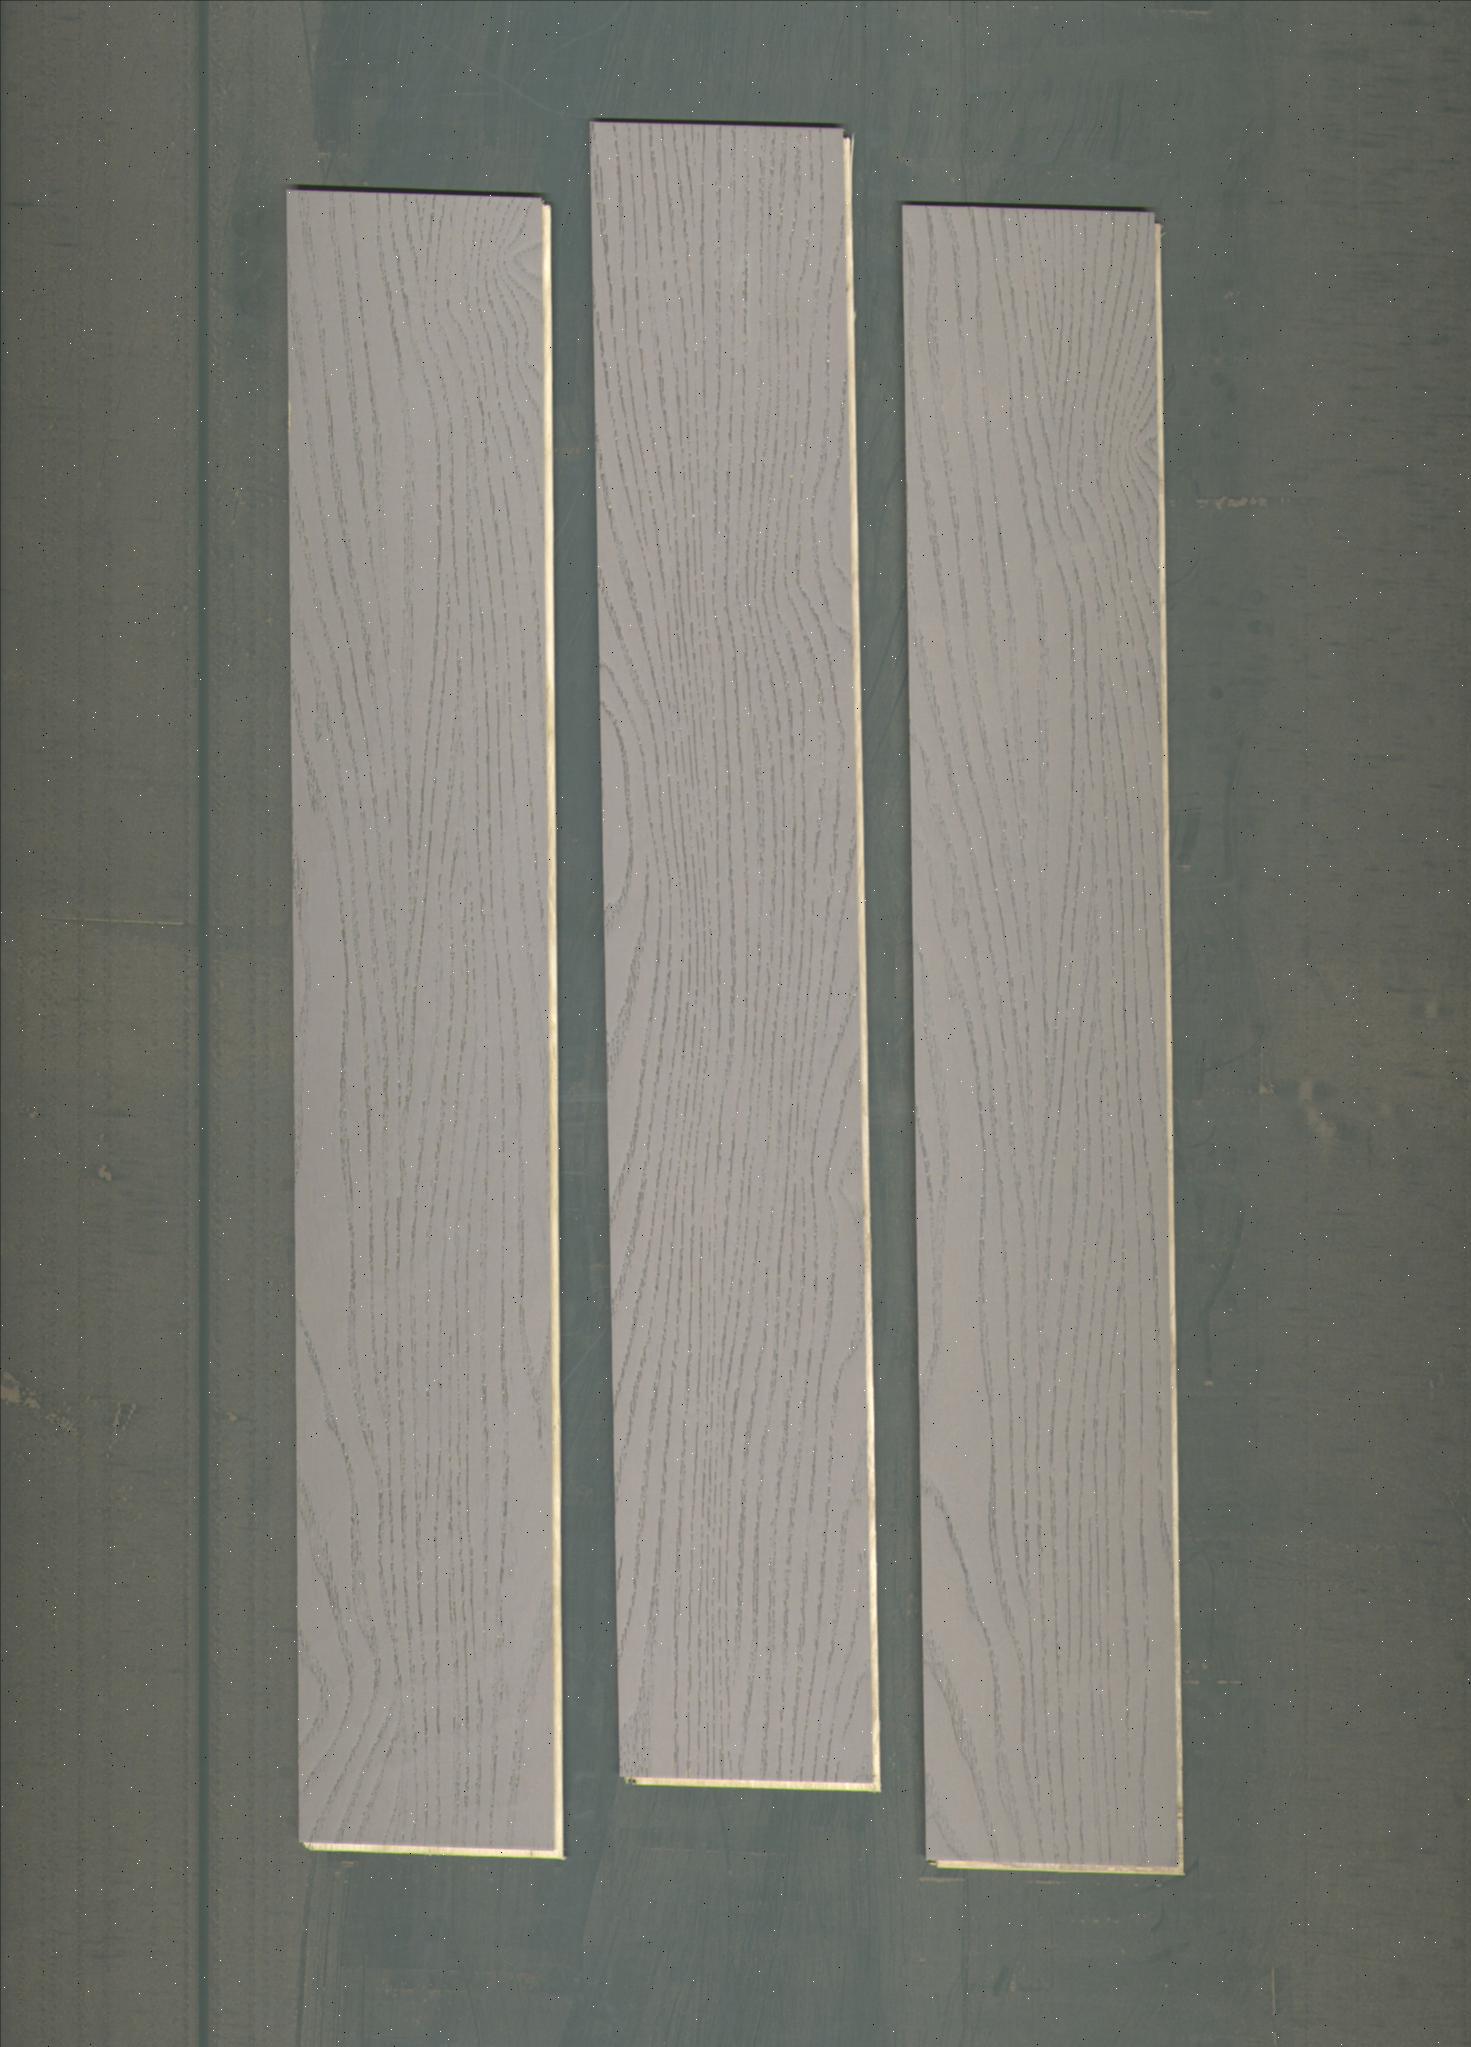
Label: mixers